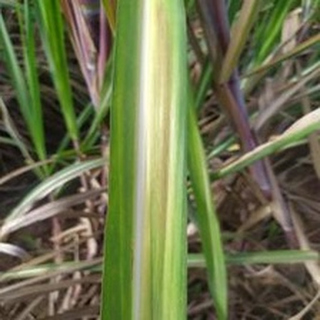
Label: sugarcane_yellow_leaf_disease